Mary Hanafin

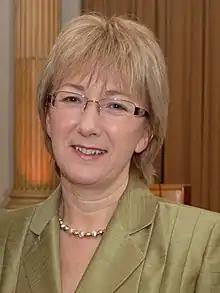
Hanafin in 2010

Mary Hanafin (born 1 June 1959) is an Irish former Fianna Fáil politician who served as Minister for Tourism, Culture and Sport from 2010 to 2011, Deputy leader of Fianna Fáil from January 2011 to March 2011, Minister for Enterprise, Trade and Innovation from January 2011 to March 2011, Minister for Social and Family Affairs from 2008 to 2010, Minister for Education and Science from 2004 to 2008, Government Chief Whip from 2002 to 2004 and Minister of State for Children from 2000 to 2002. She served as a Teachta Dála (TD) for the Dún Laoghaire constituency from 1997 to 2011.